Caramuru: A Invenção do Brasil

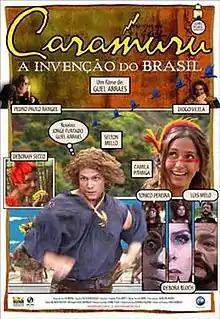
Theatrical release poster

Caramuru: A Invenção do Brasil is a Brazilian romantic comedy film released 9 November 2001. It is a loose, comedic adaptation of the epic poem "Caramuru", written in 1781 by Brazilian friar Santa Rita Durão.